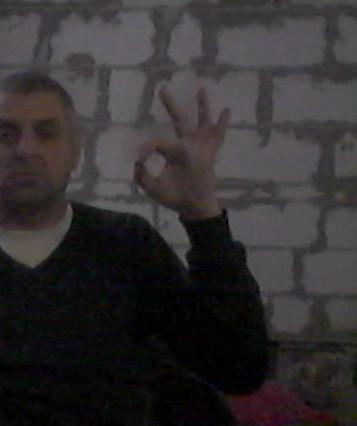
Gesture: ok